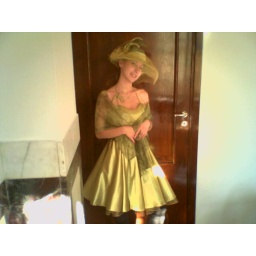
Green dress in the same material with hat